Riverton Houses

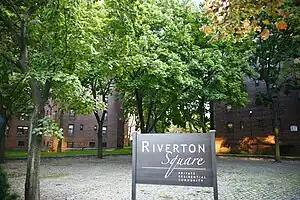
Courtyard of the Riverton Houses.

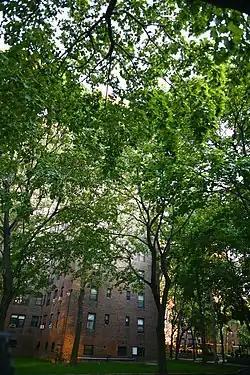
Riverton Houses

The Riverton Houses is a large (originally 1,232 unit) residential development in Harlem, Manhattan, New York City.